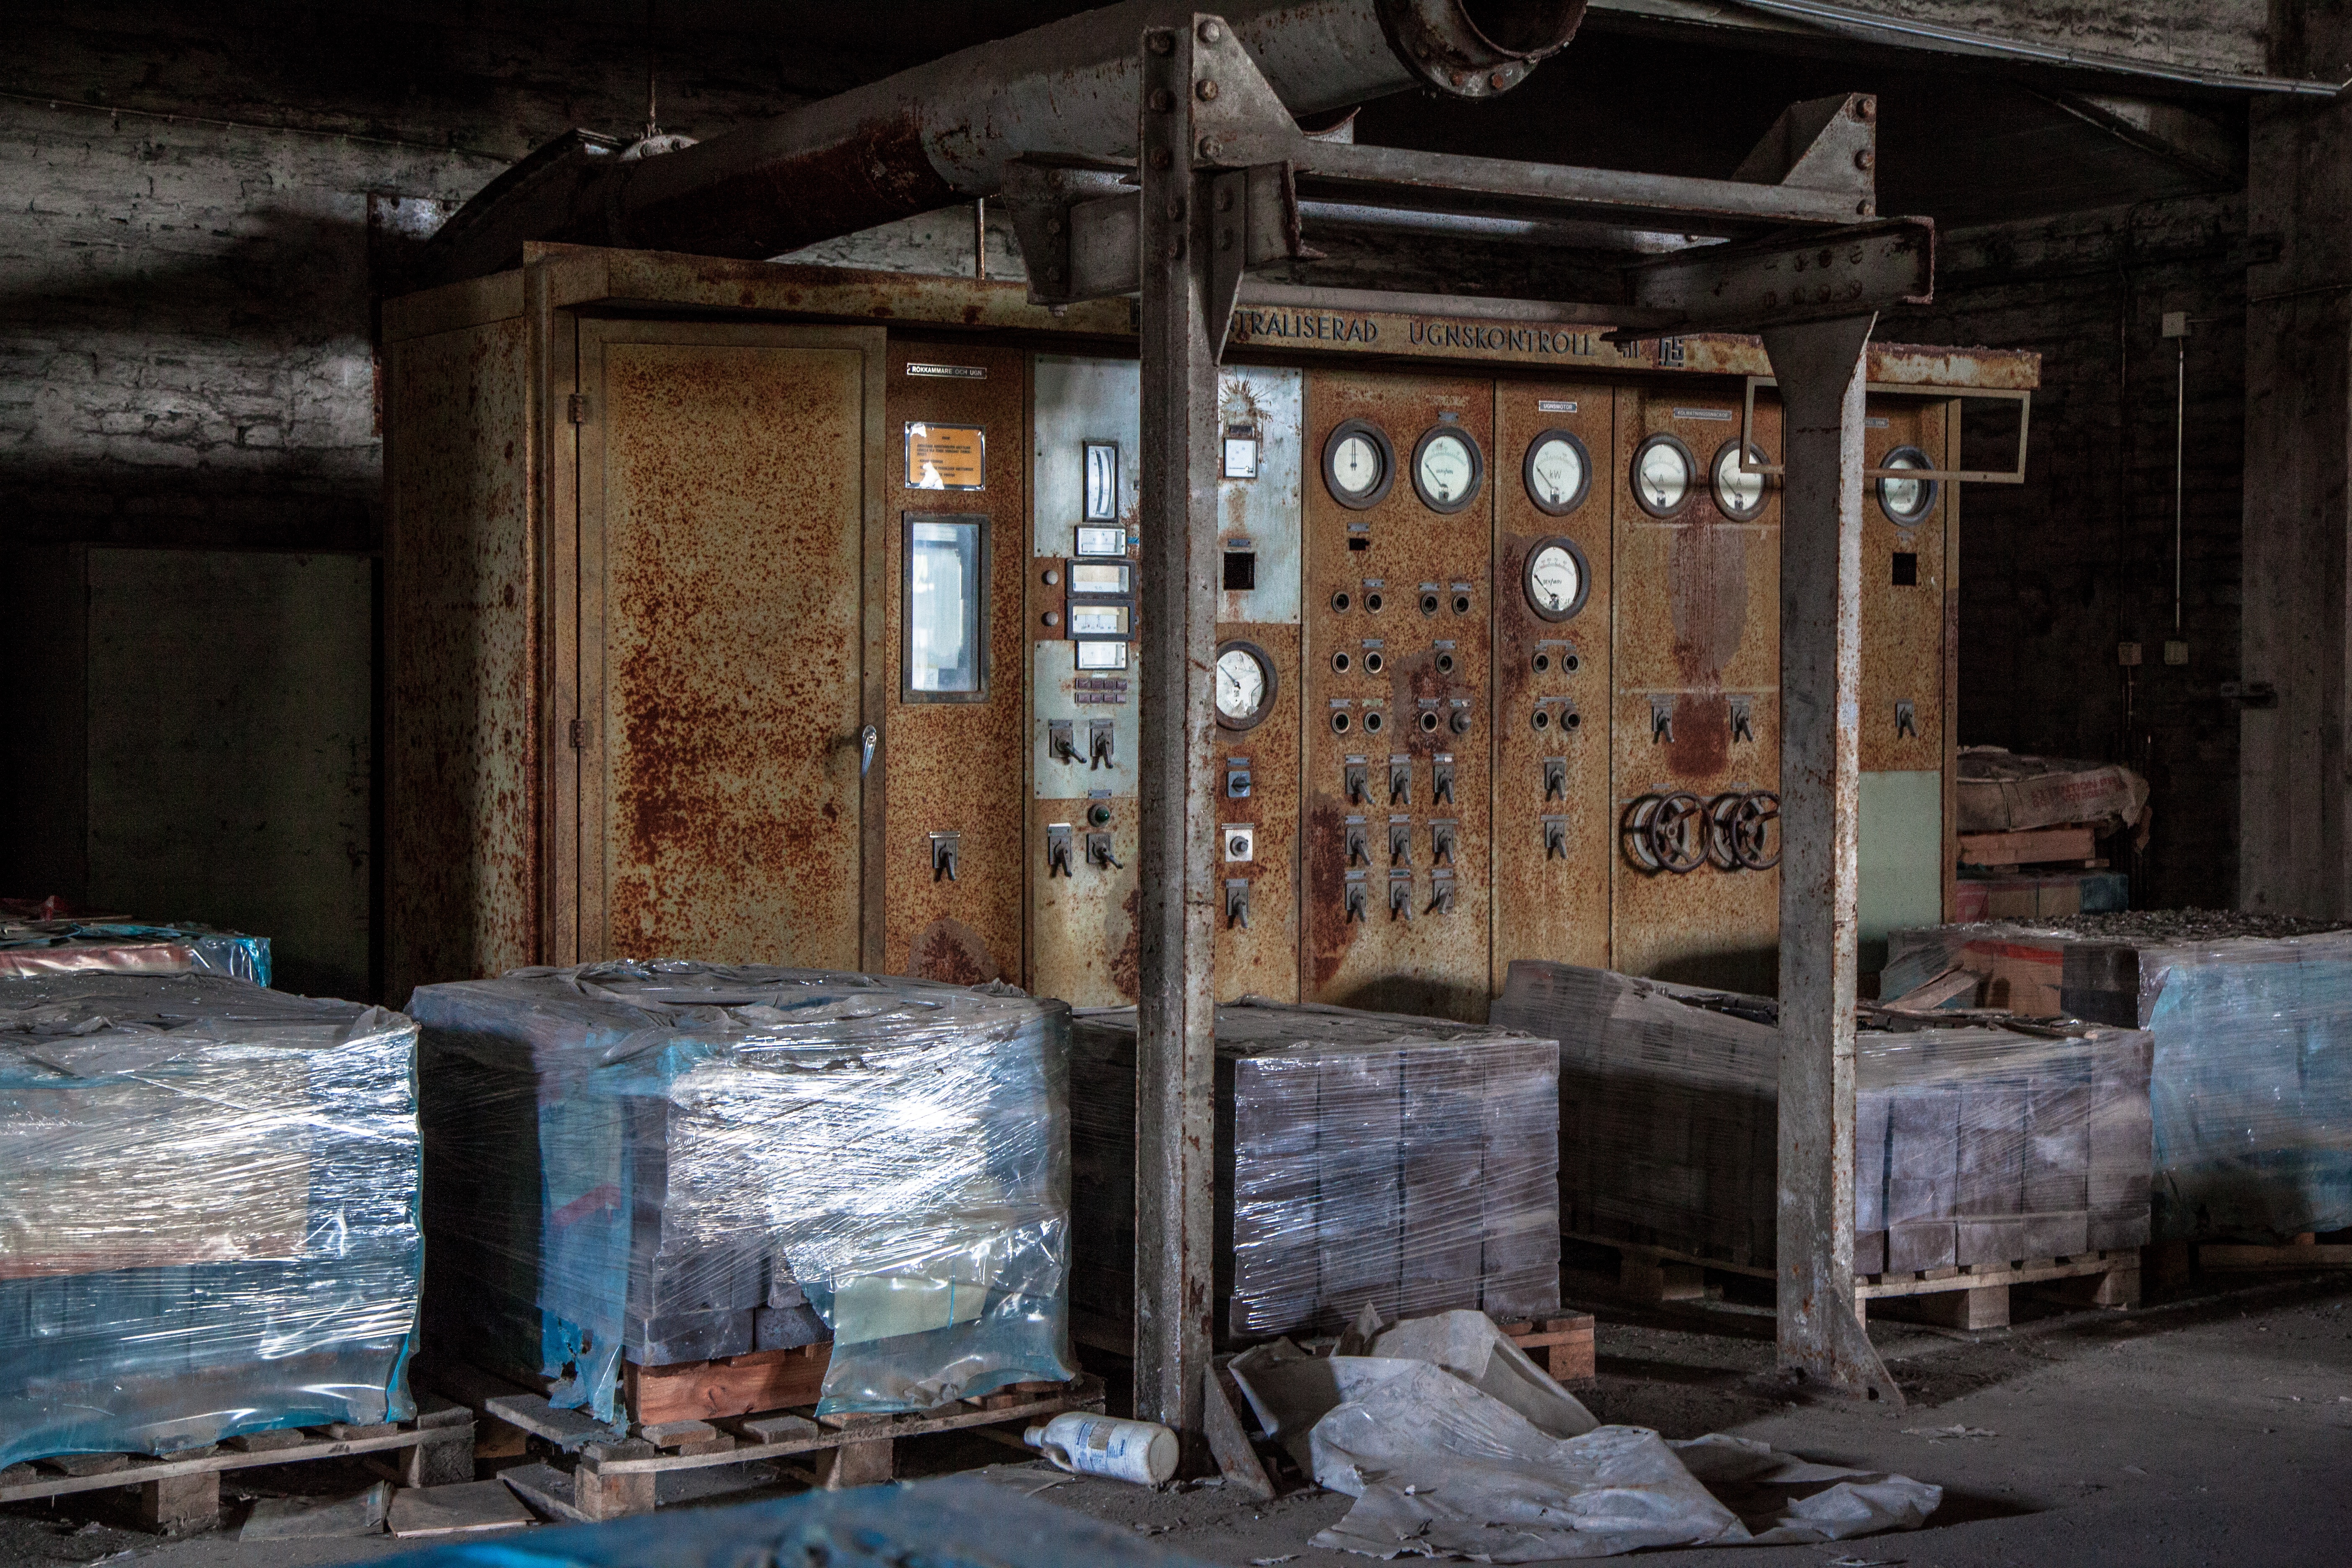
architecture, structure, wood, window, building, old, urban, dark, steel, shack, rust, construction, electrical, meter, broken, metal, industrial, abandoned, factory, dirty, empty, exterior, industry, decay, ruin, brick, material, deserted, messy, neglected, abandon, fort, destruction, damaged, cylinder, forgotten, dangerous, aluminum, metallic, workplace, aged, nobody, obsolete, empty abandoned factory, factory meters